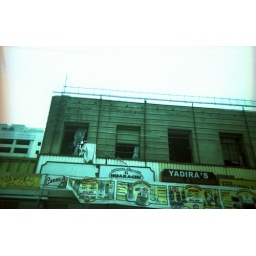
A building in downtown Los Angeles. Snapped this from the car at a stop light on Broadway.